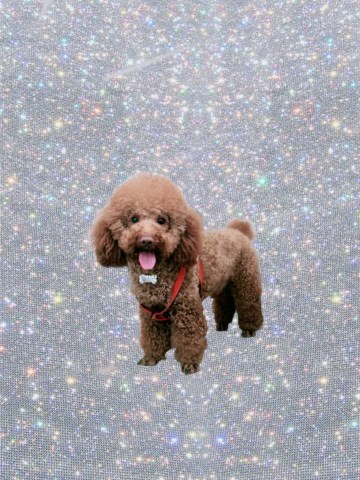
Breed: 7449-n000128-teddy